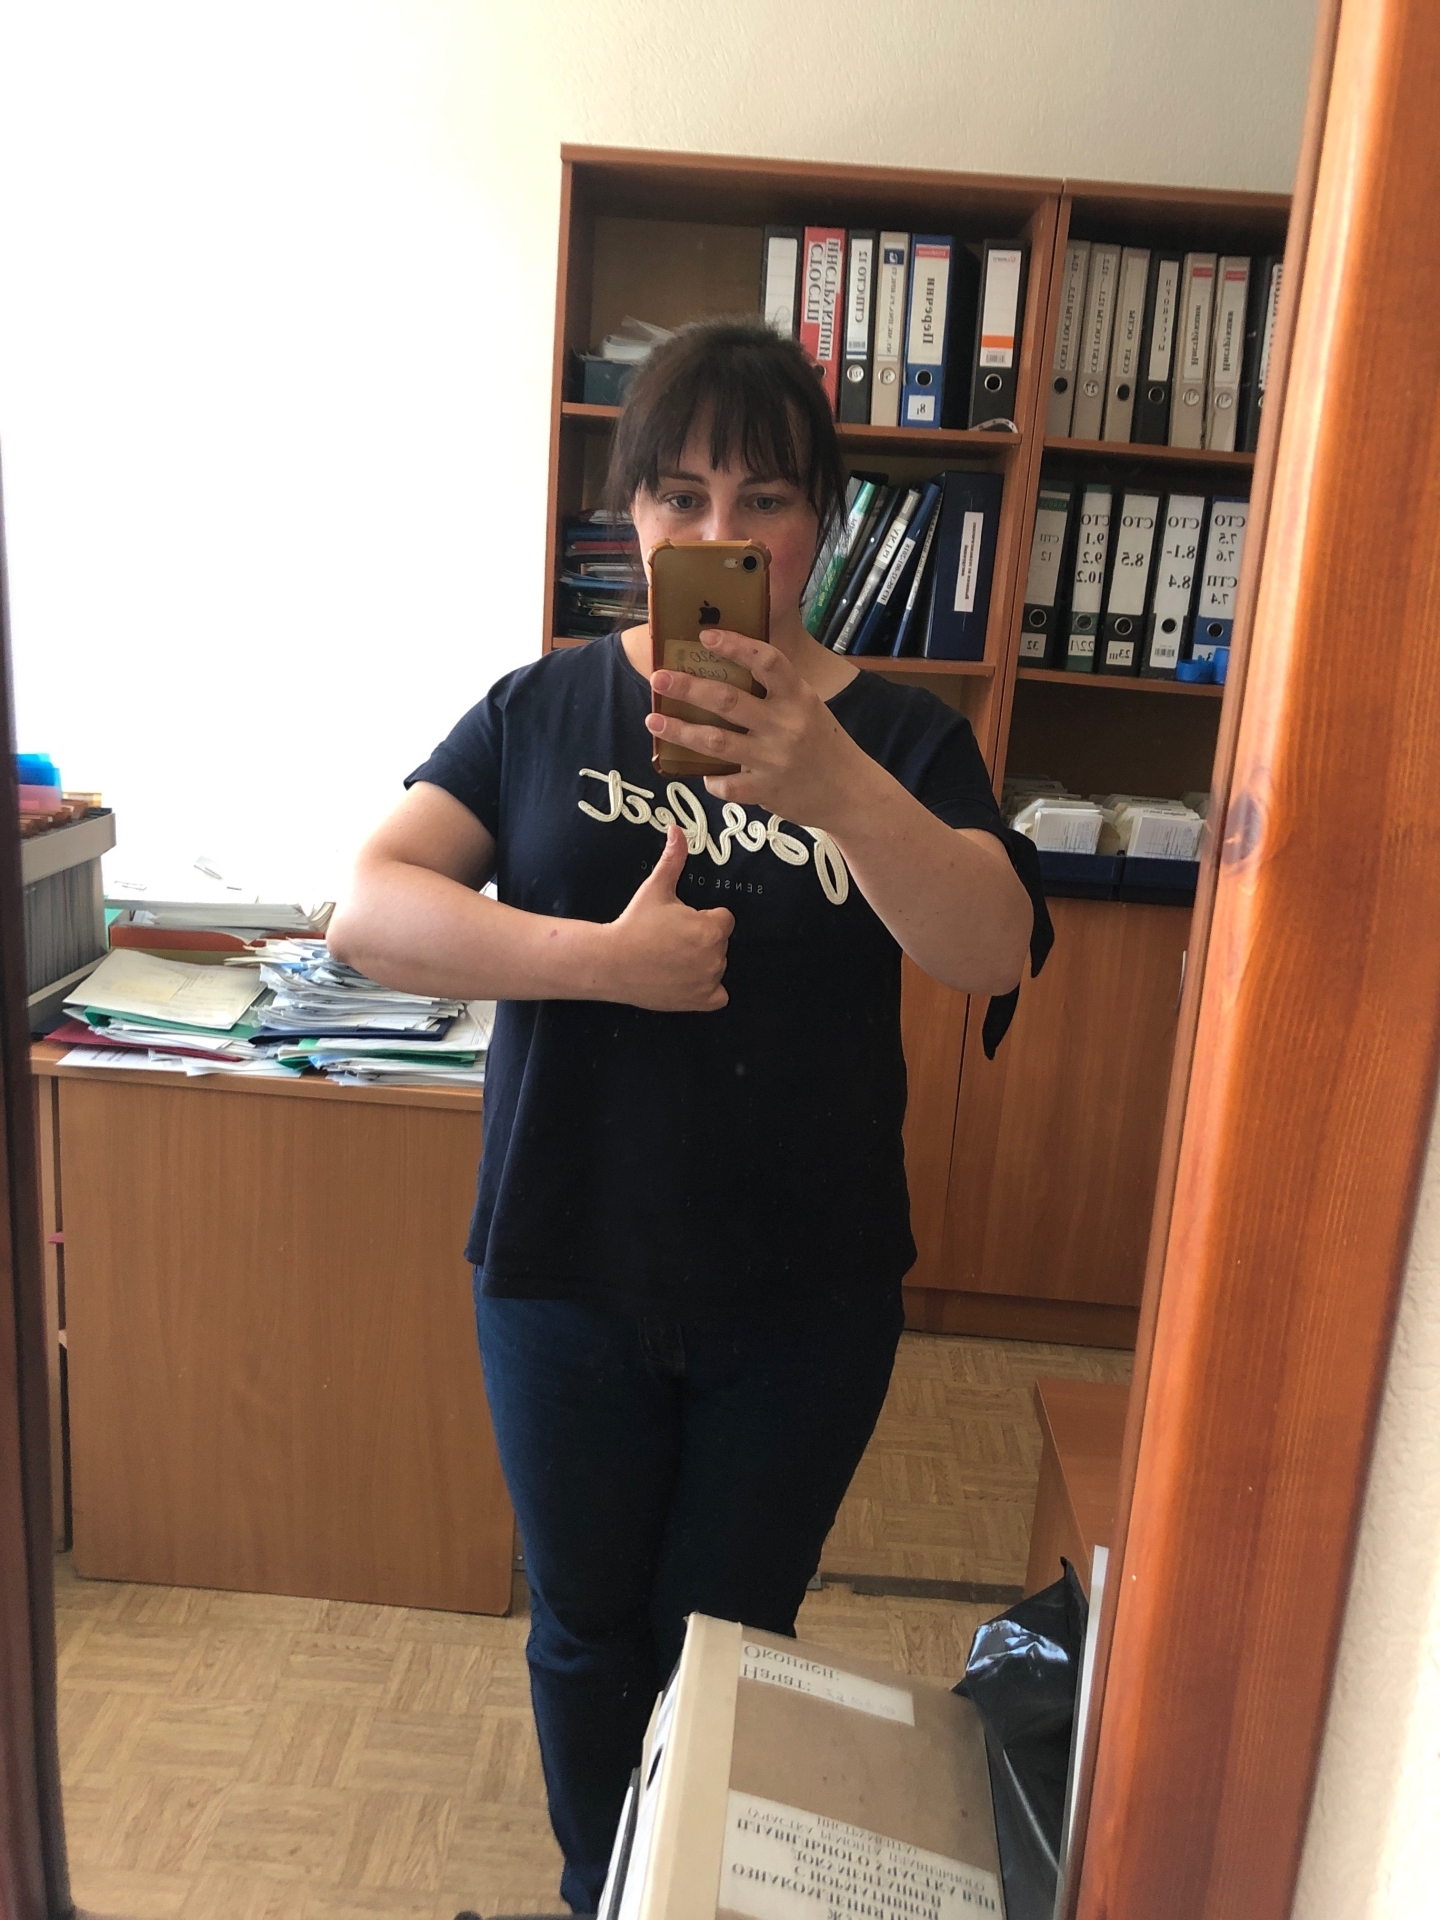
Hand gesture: like